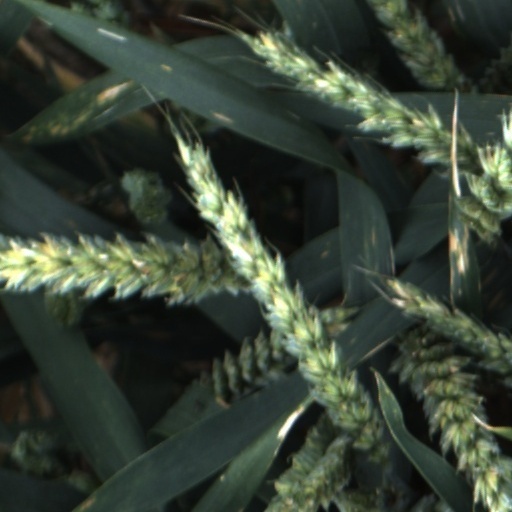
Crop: wheat